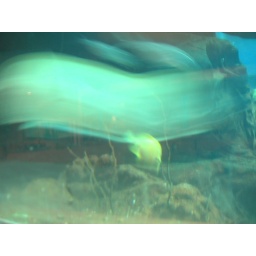
a yellow fish and something swimming by really fast, ok maybe not